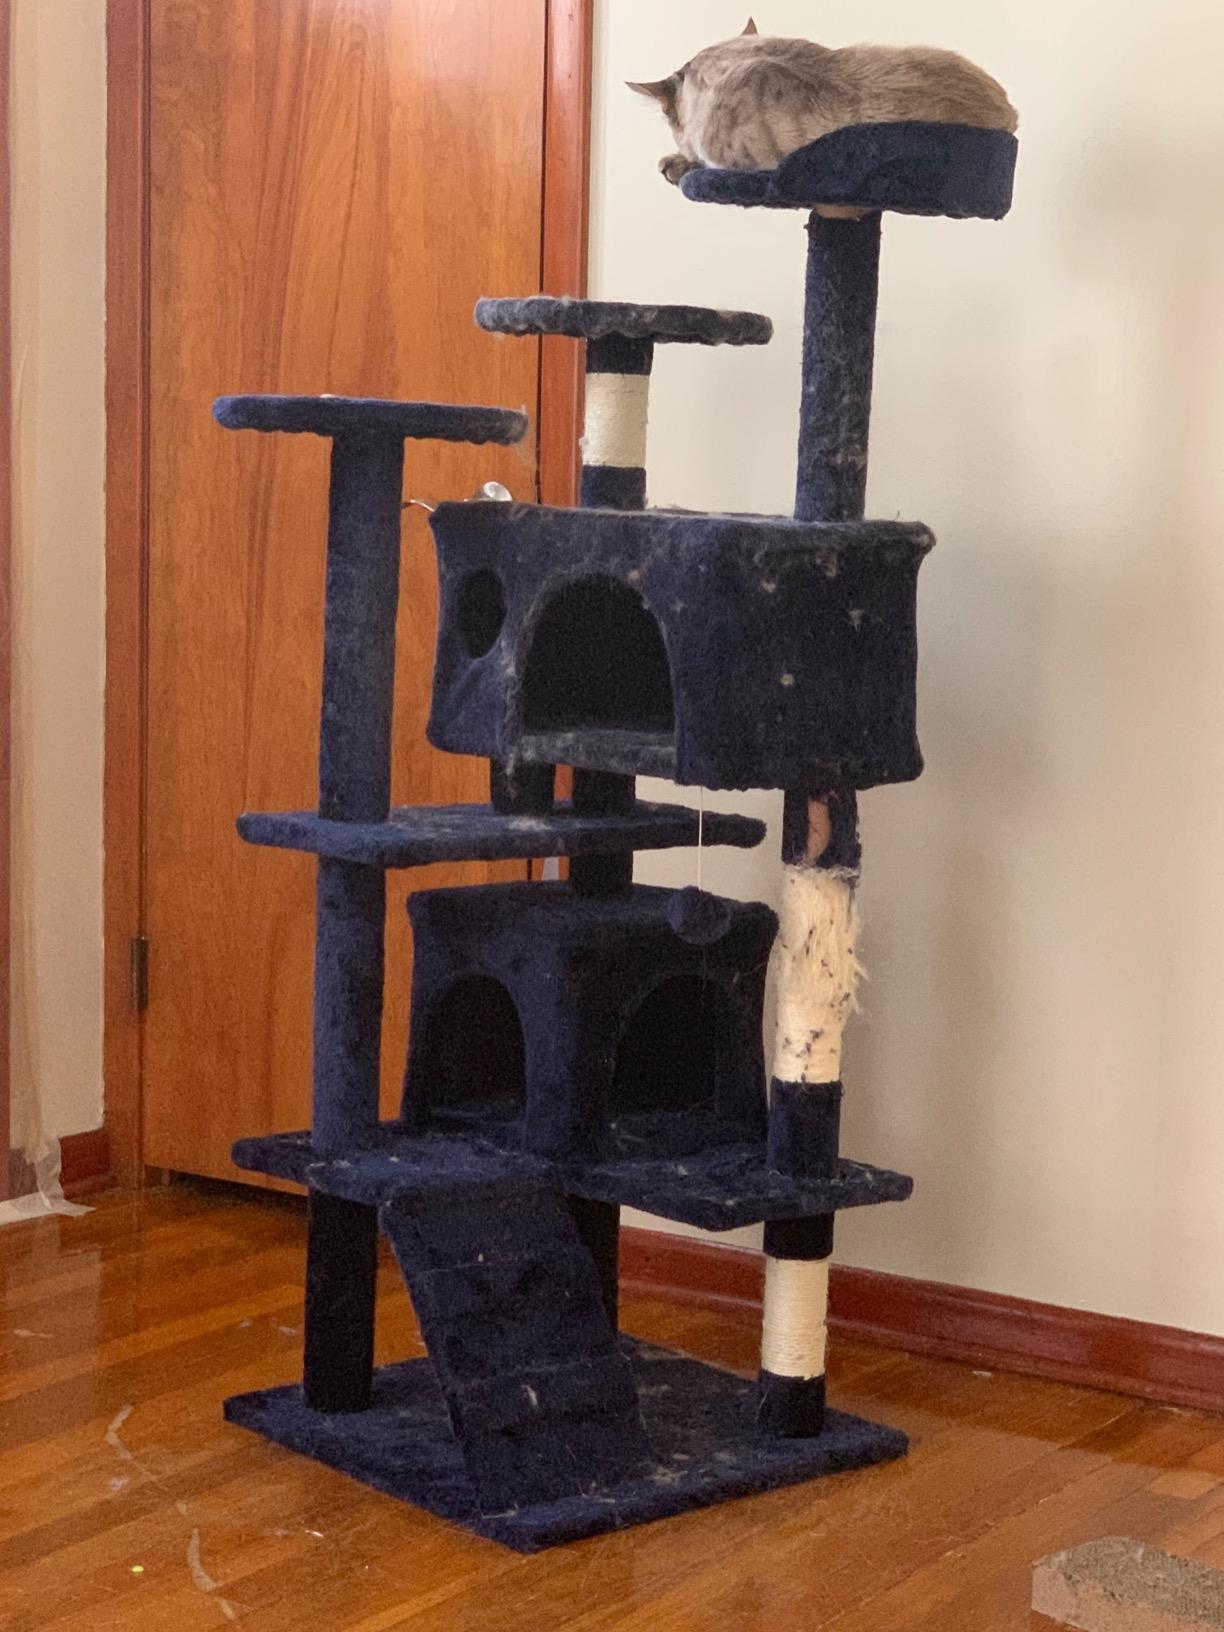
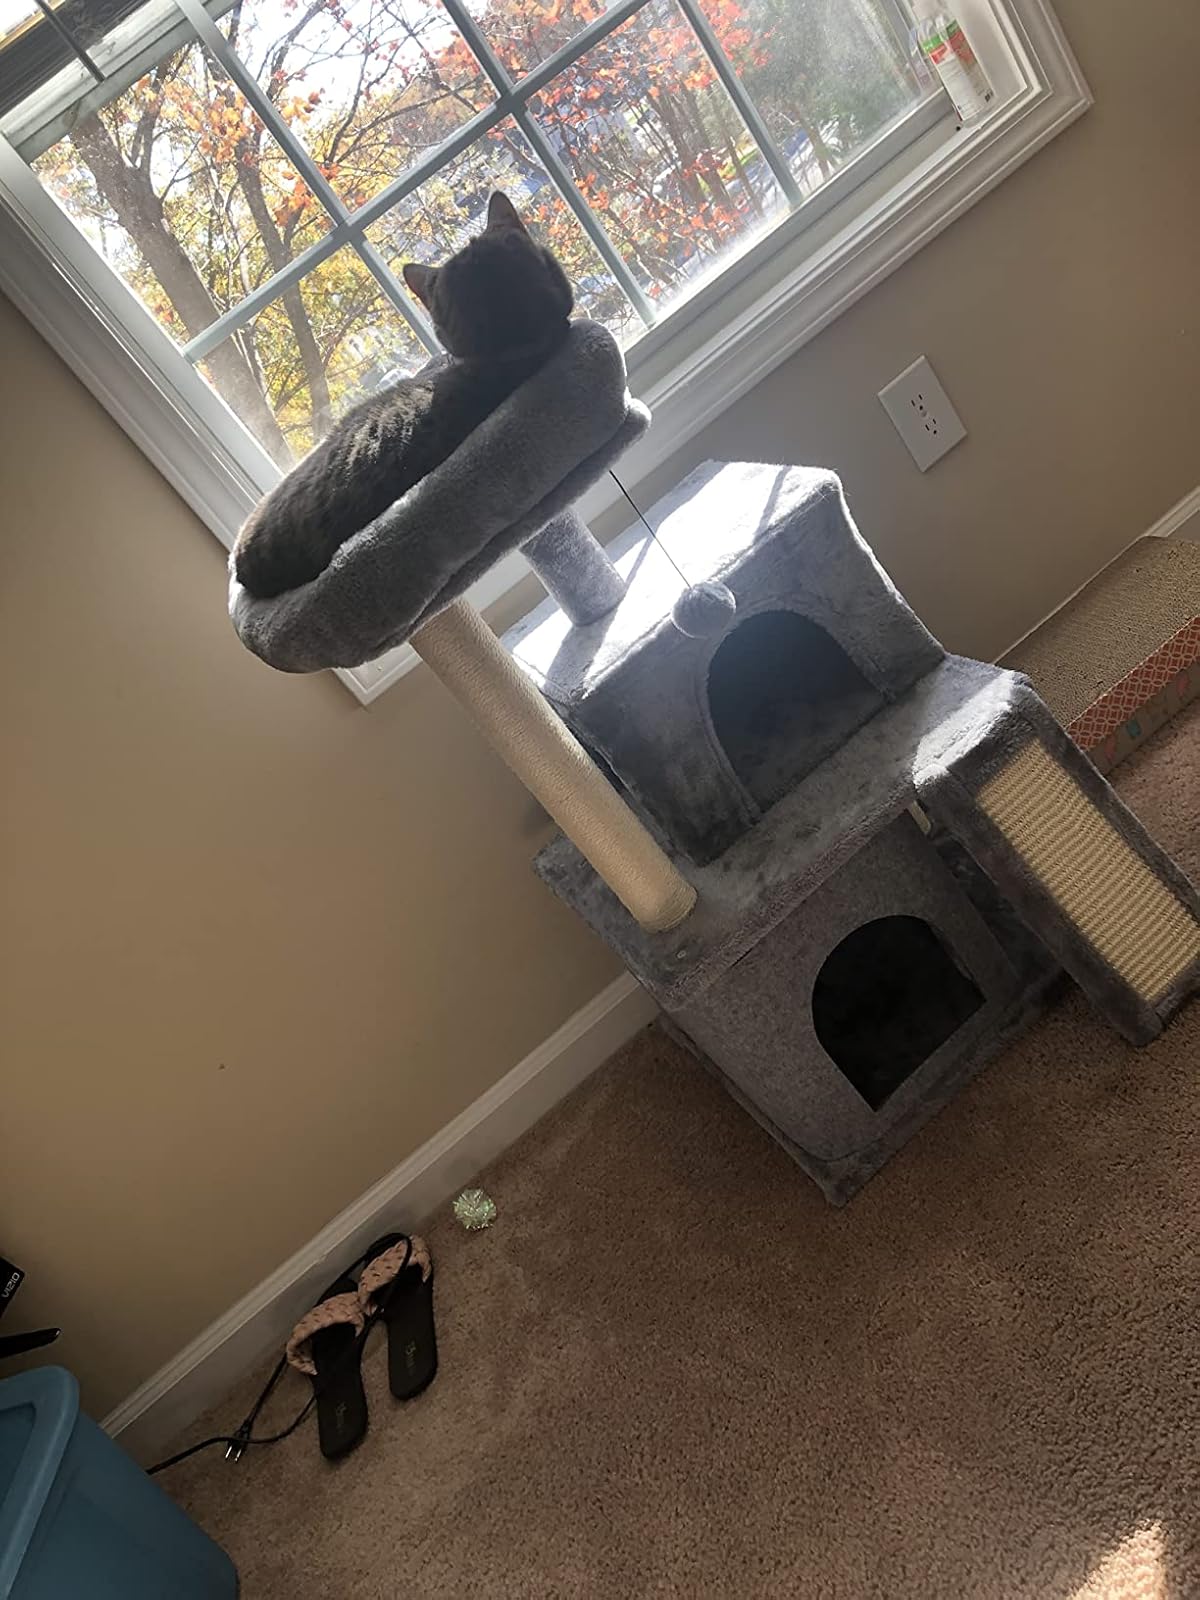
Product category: items_cat tree
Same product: no